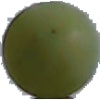
Label: Grape White 4